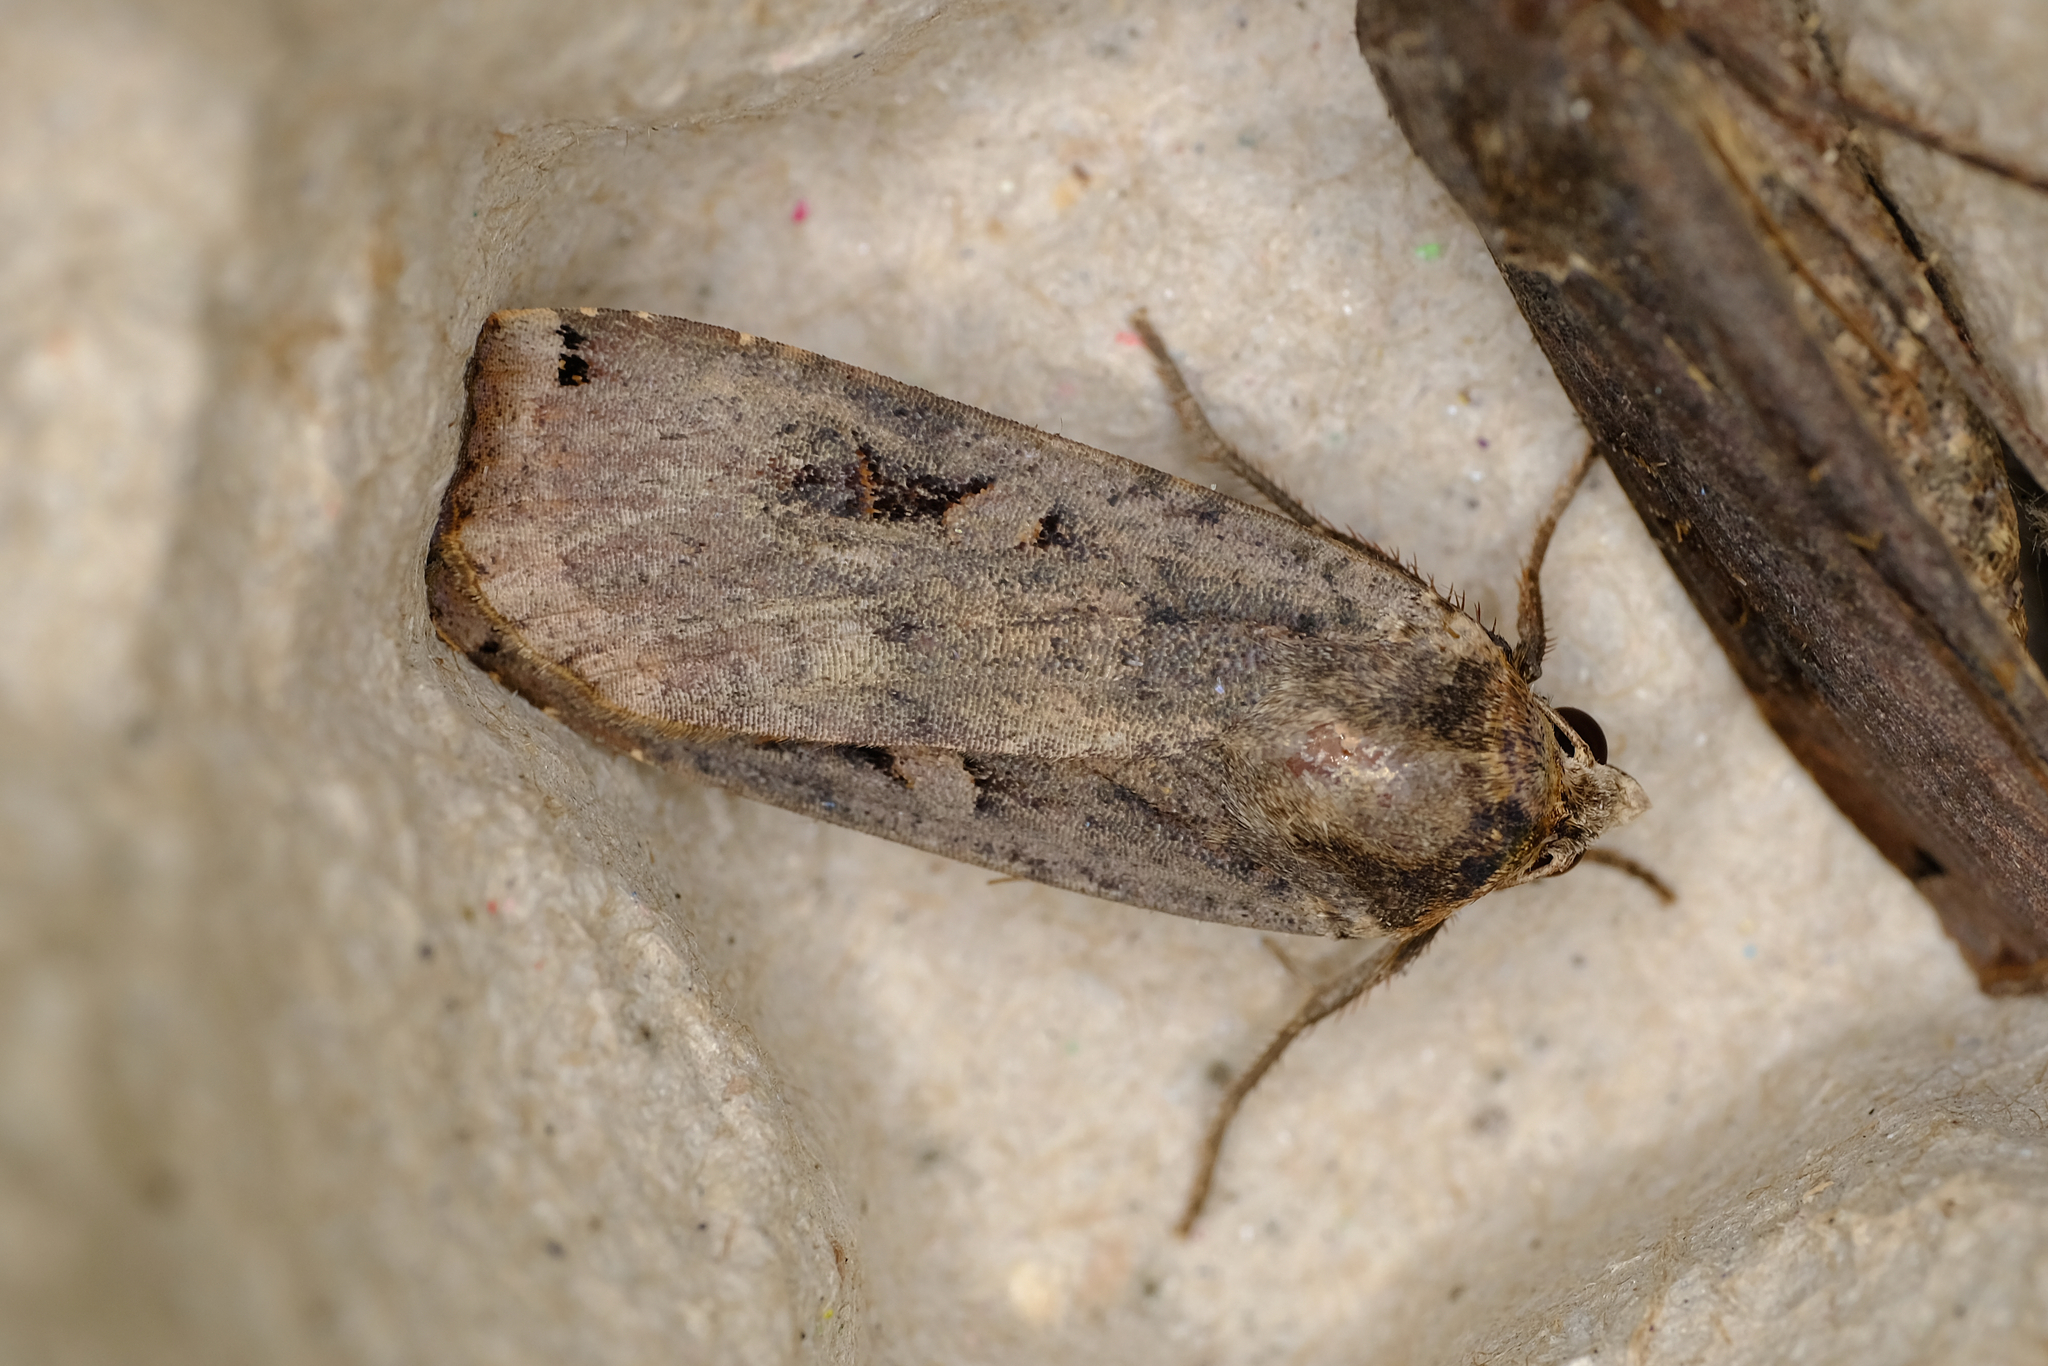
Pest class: cutworms